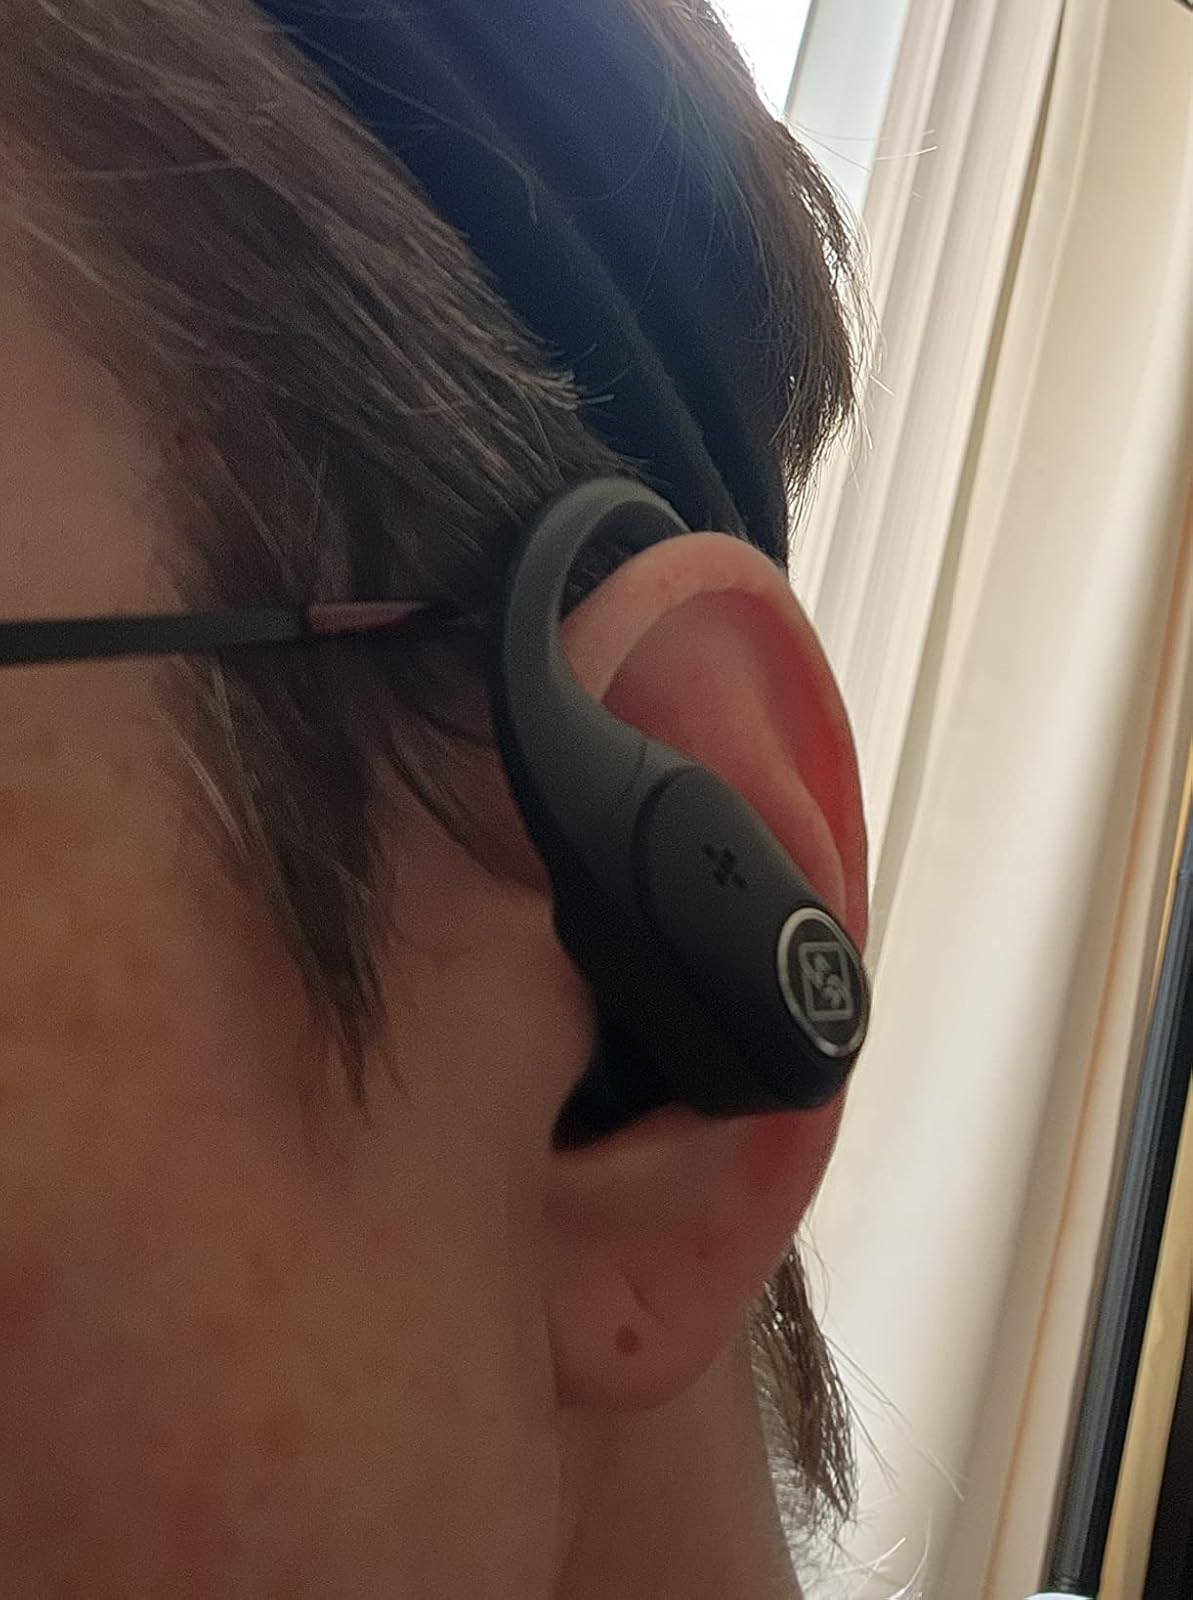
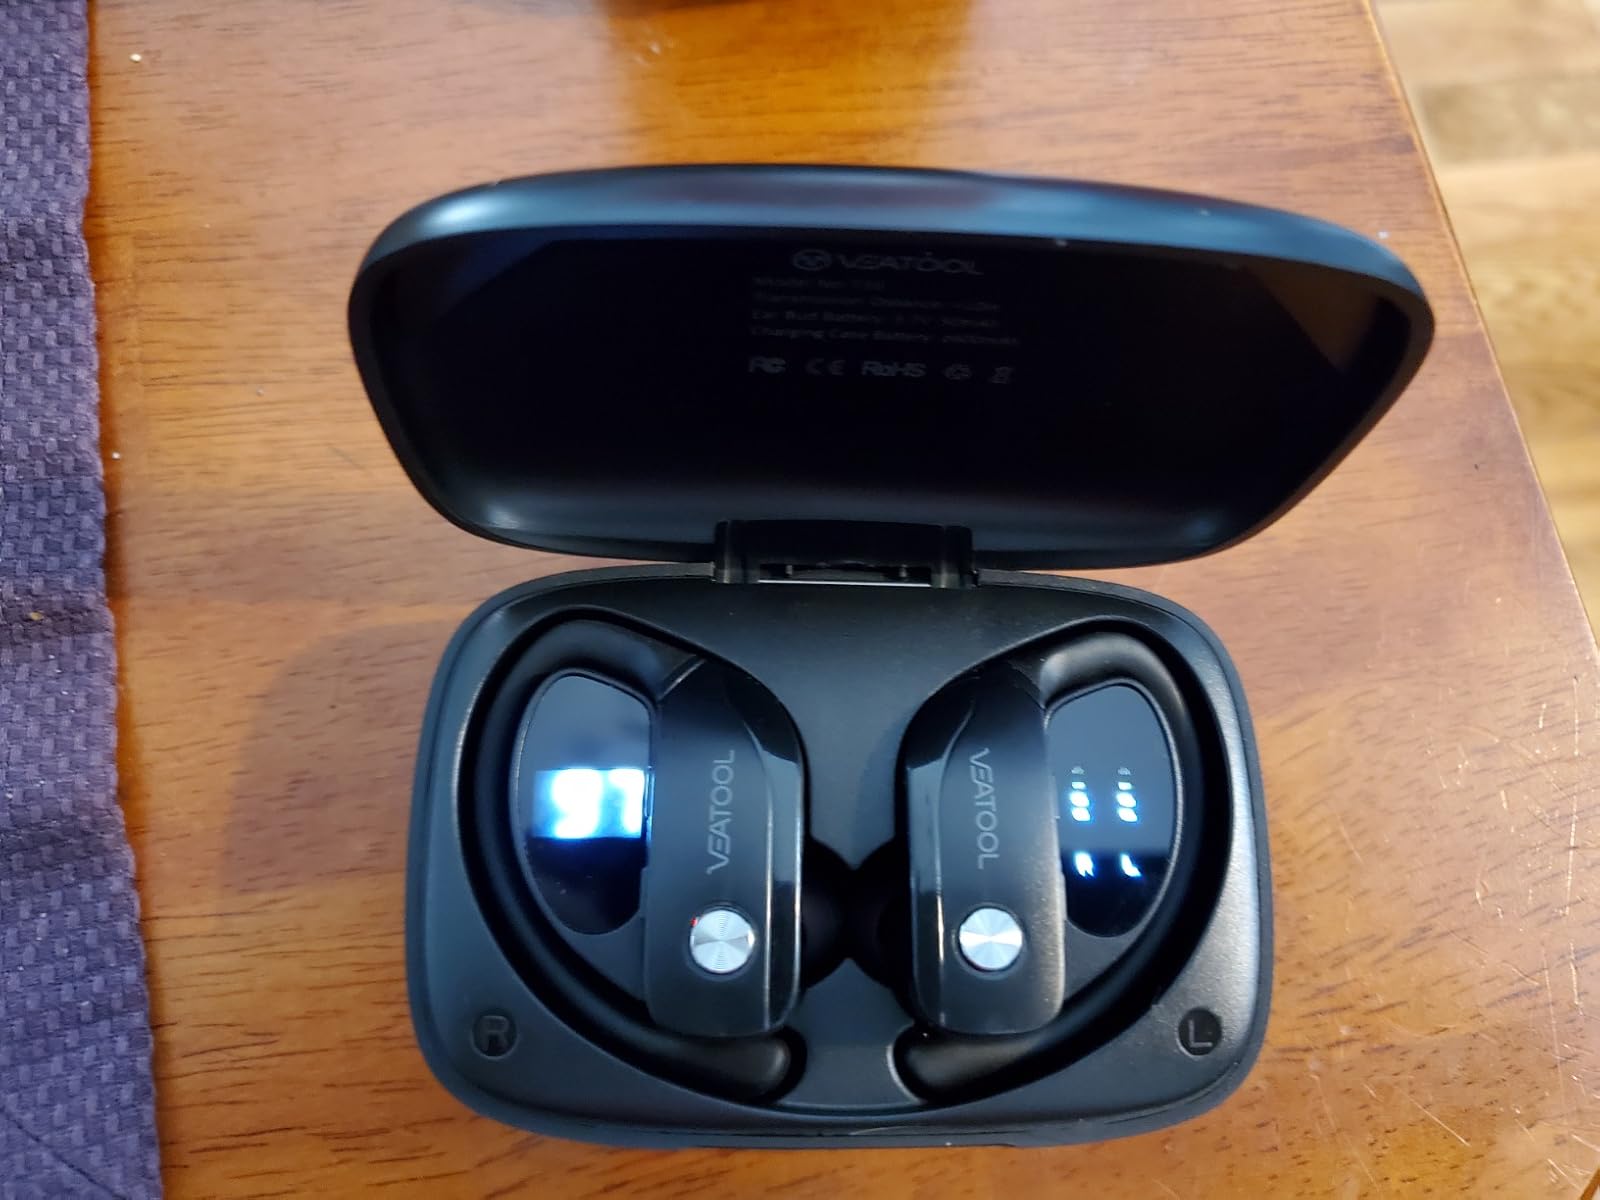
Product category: earbuds
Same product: no